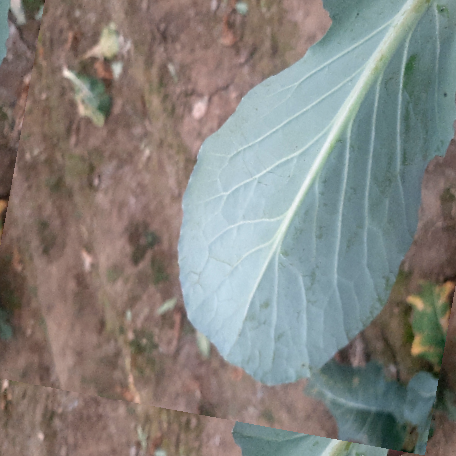
Label: Disease Free